Darnall Works

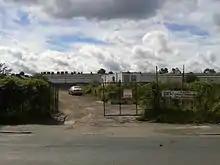
Main building of 1967

Kayser Ellison merged with Sandersons in 1960, forming Sanderson Kayser. A new main building was completed in 1967, incorporating a former stock warehouse, and measuring in plan and more than high, with a further 200-foot-long bay containing the new heat treatment workshop. This building contained several large furnaces, using butane in a first for the city. This allowed many buildings to be put to new uses: the south-east crucible shops as stores, the heat treatment workshop as a stock grinding plant, and the steel working shop as an annealing and cleaning plant. The gas-fired crucible furnaces and the gas plant were demolished, but English Heritage believe that substantial remains of these exist below ground.